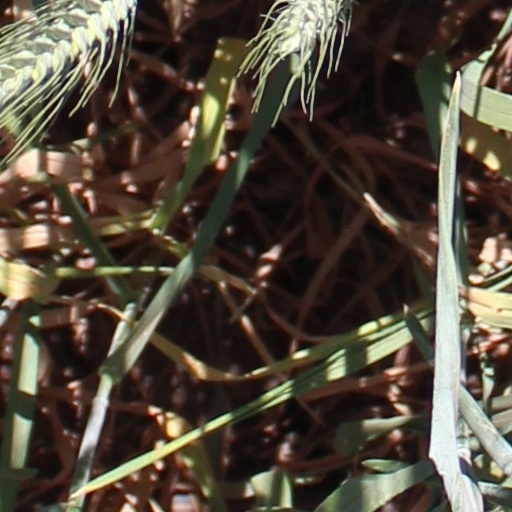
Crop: wheat